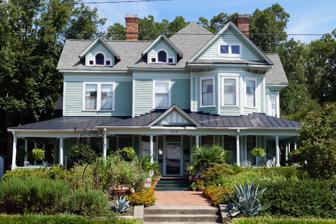
Building: Jesse R. Moye House
Country: United States of America
Year built: 1902
Historic house in North Carolina, United States United States historic place Jesse R. Moye House U.S. National Register of Historic Places Jesse R. Moye House, September 2014 Show map of North Carolina Show map of the United States Location 408 W. Fifth St., Greenville, North Carolina Coordinates 35°36′43″N 77°22′38″W / 35.61194°N 77.37722°W / 35.61194; -77.37722 Area less than one acre Built 1902 ( 1902 ) Architect Simpson, Herbert Woodley Architectural style Queen Anne, Colonial Revival NRHP reference No. 97001220 Added to NRHP October 17, 1997 Jesse R. Moye House is a historic home located at Greenville , Pitt County, North Carolina .  It was designed by architect Herbert Woodley Simpson and built in 1902. It is a 2 + 1 ⁄ 2 -story, Queen Anne style frame dwelling with Colonial Revival style details.  It has a large wraparound front porch, multiple projections, and multiple gable roofline. It was added to the National Register of Historic Places in 1997. References